Jan Wahl

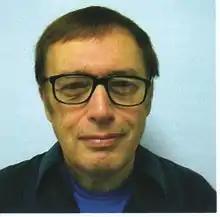
Jan Boyer Wahl

Jan Boyer Wahl (April 1, 1931 - January 29, 2019) was an American children's author. He was a prolific author of over 120 works, and was known primarily for his award-winning children's books, including "Pleasant Fieldmouse", "The Furious Flycycle", and "Humphrey's Bear". Wahl sometimes jokingly referred to himself as "Dr. Mouse," a nickname given him by a young fan.